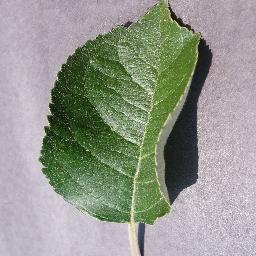
Label: Apple___healthy